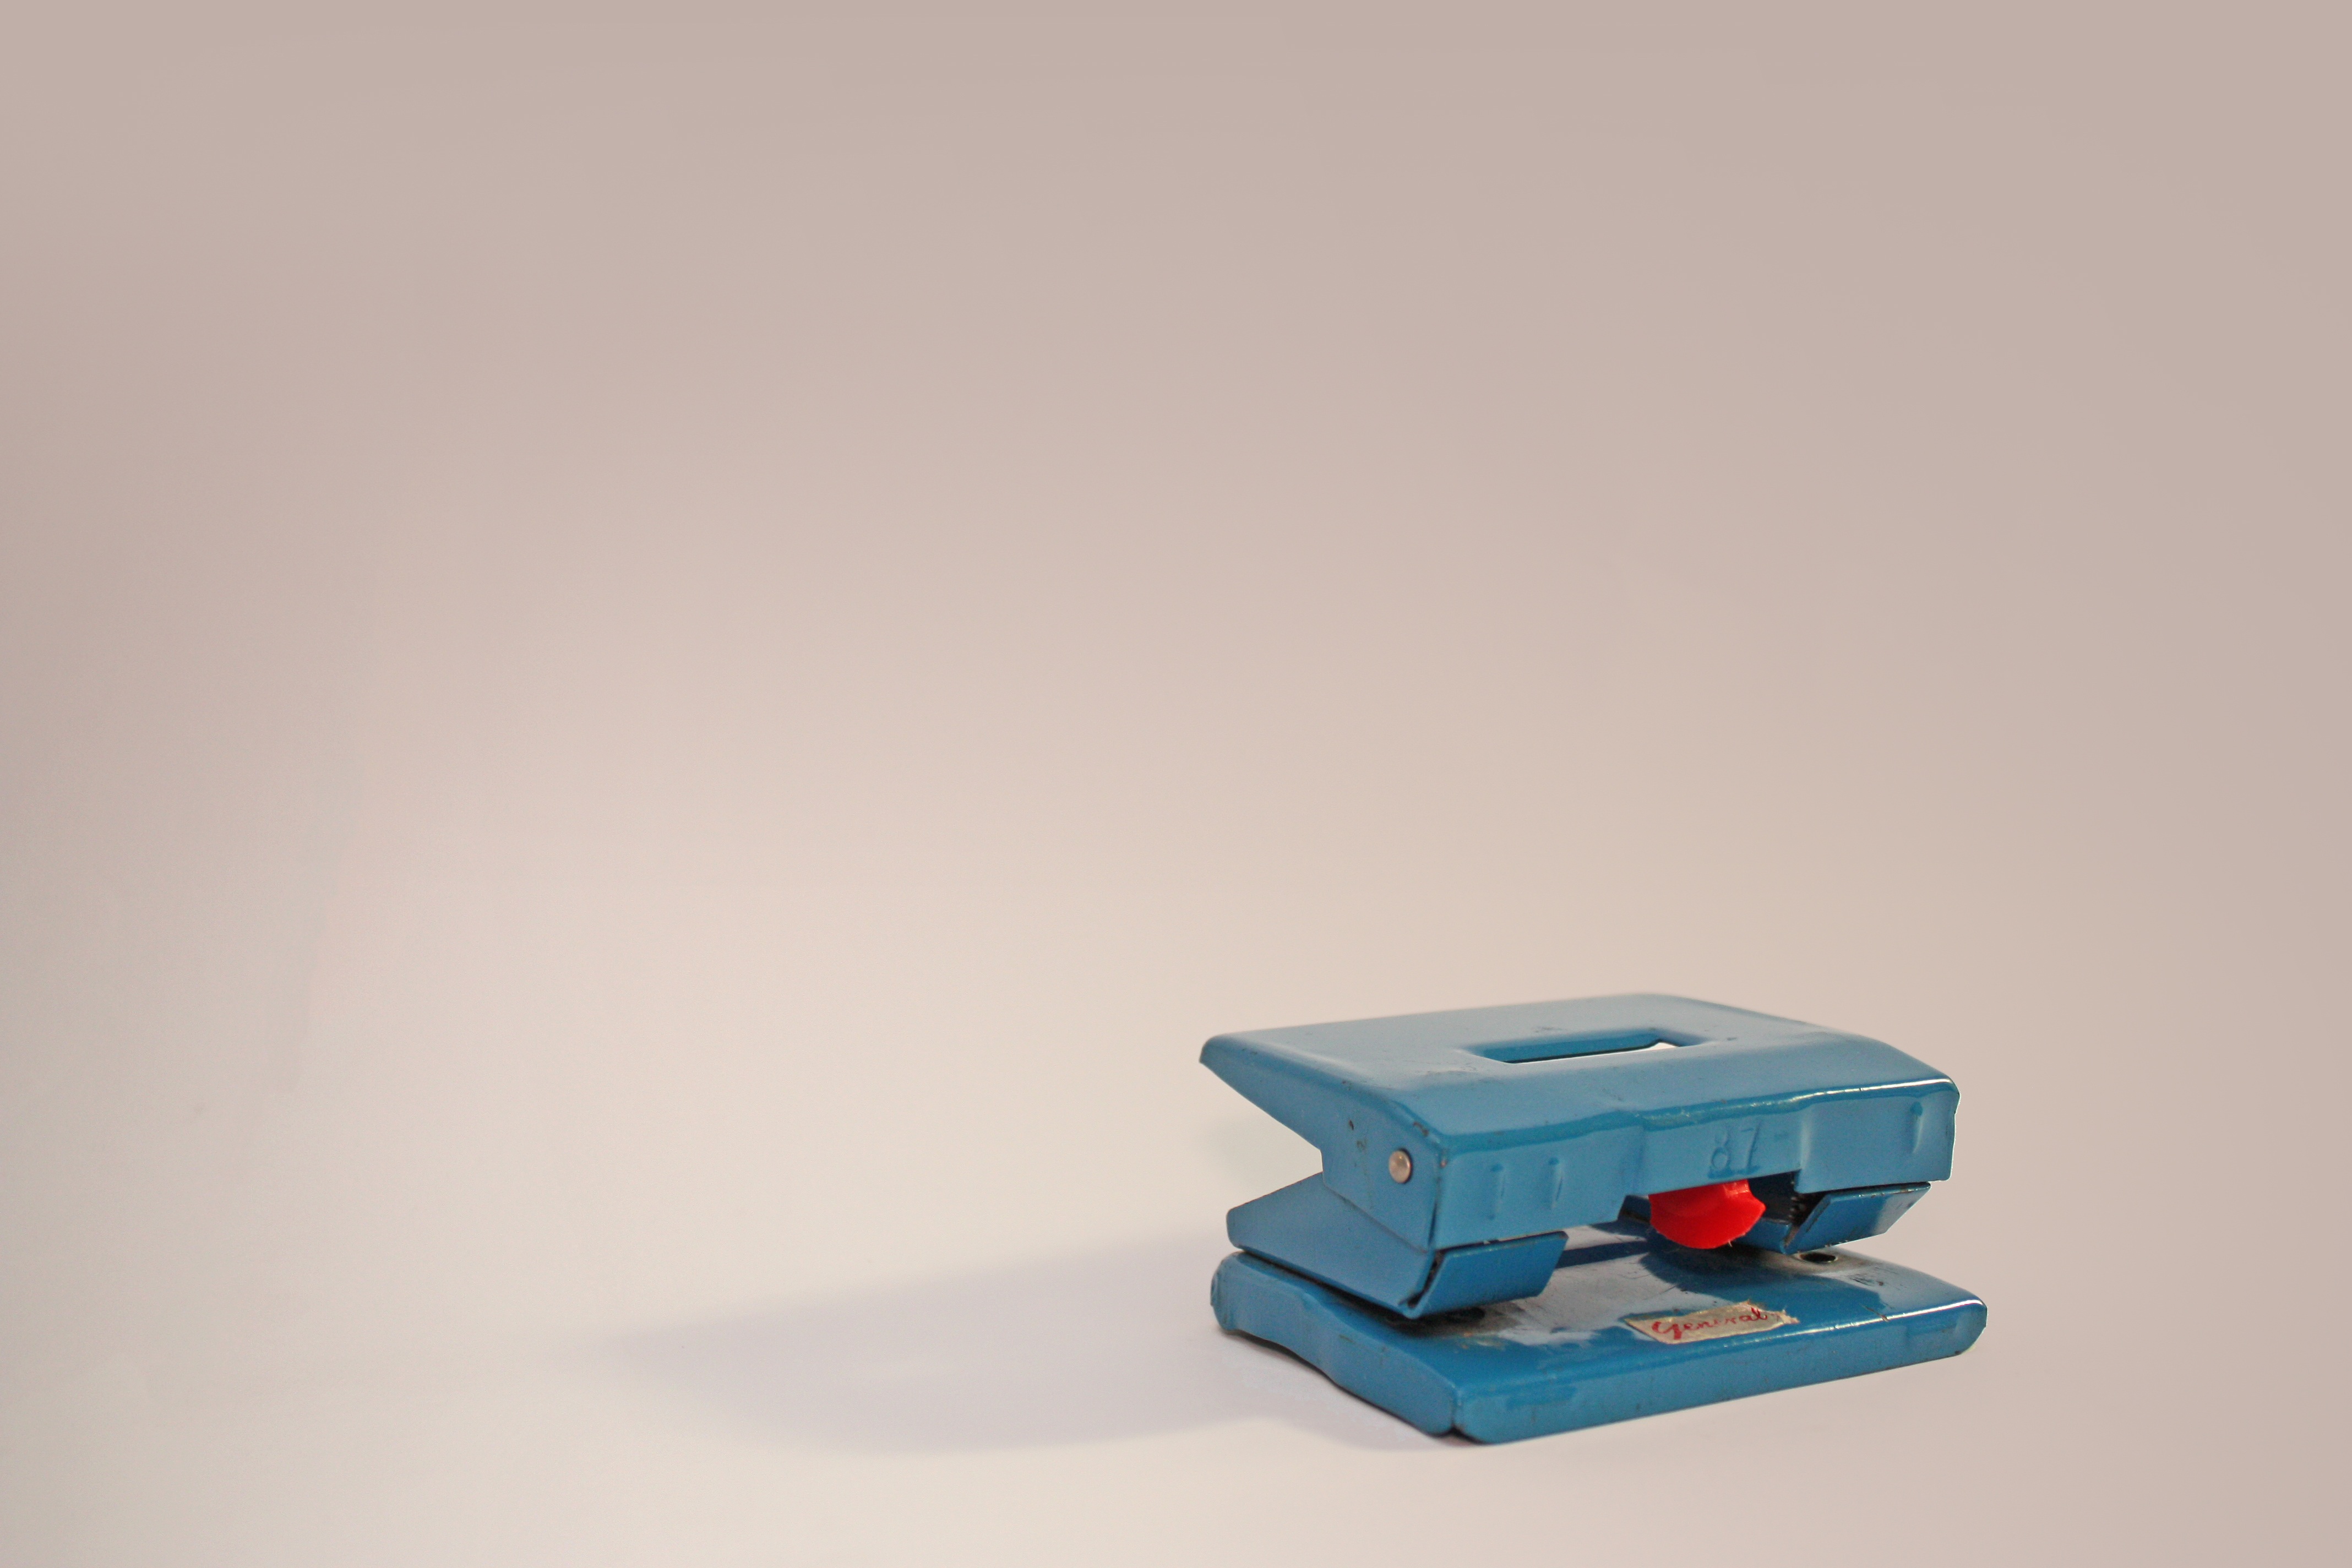
vintage, office, product, double hole punch